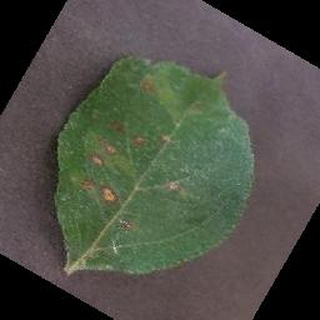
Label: apple_cedar_apple_rust